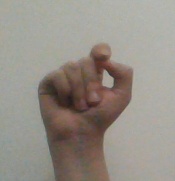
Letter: fa